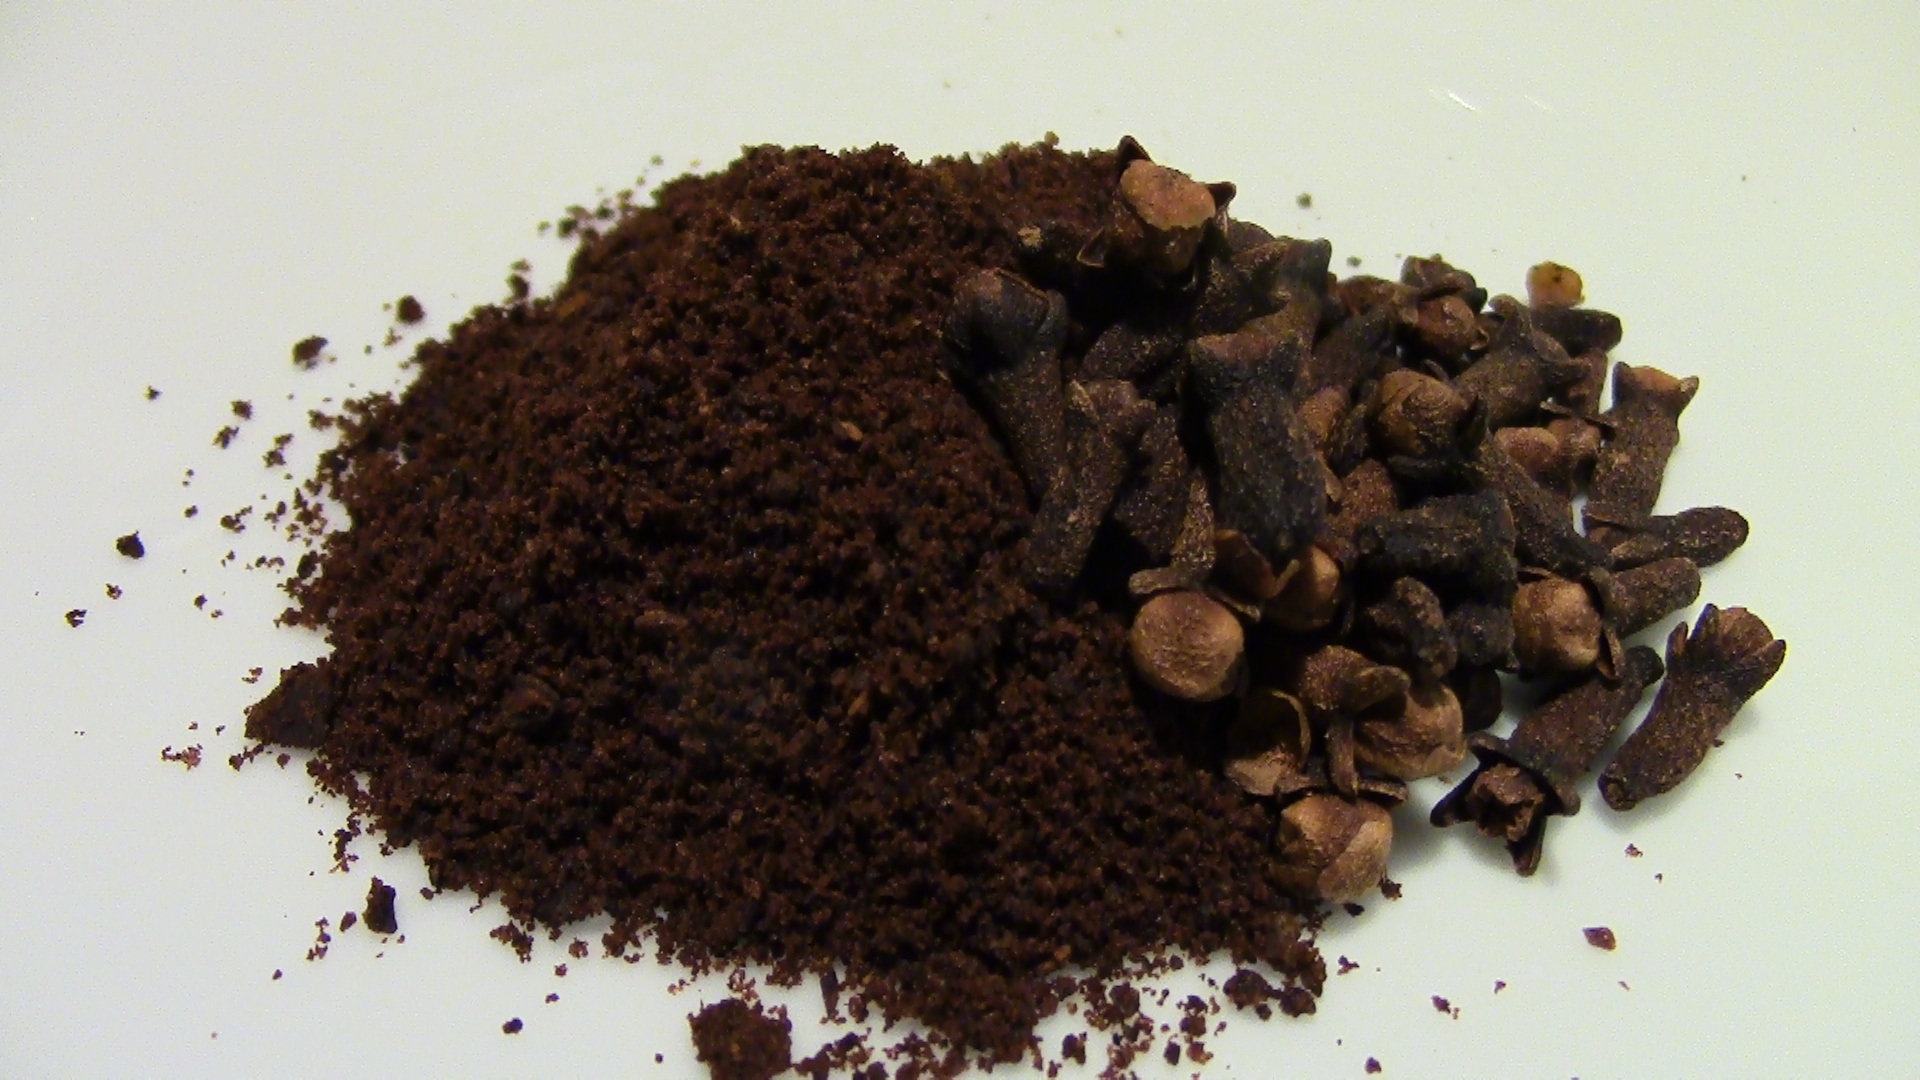
food, produce, soil, drink, spices, cloves, flavor, spice mix, chocolate truffle, ground cloves